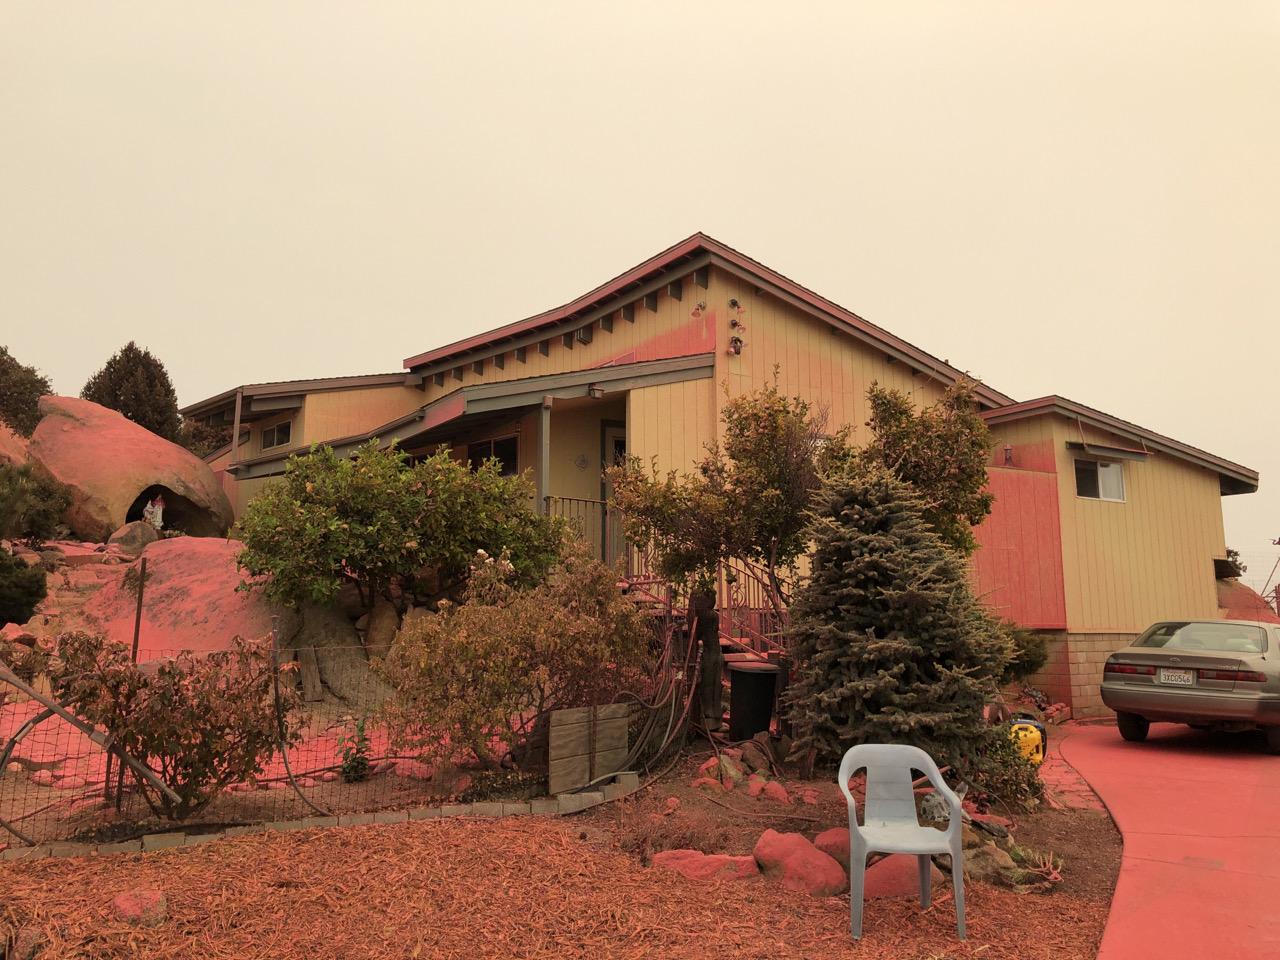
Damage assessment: no_damage